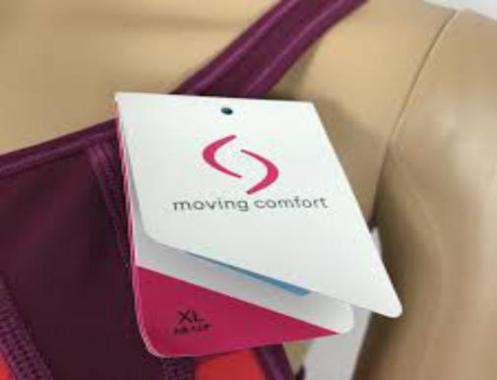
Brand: moving comfort-1
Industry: Clothes